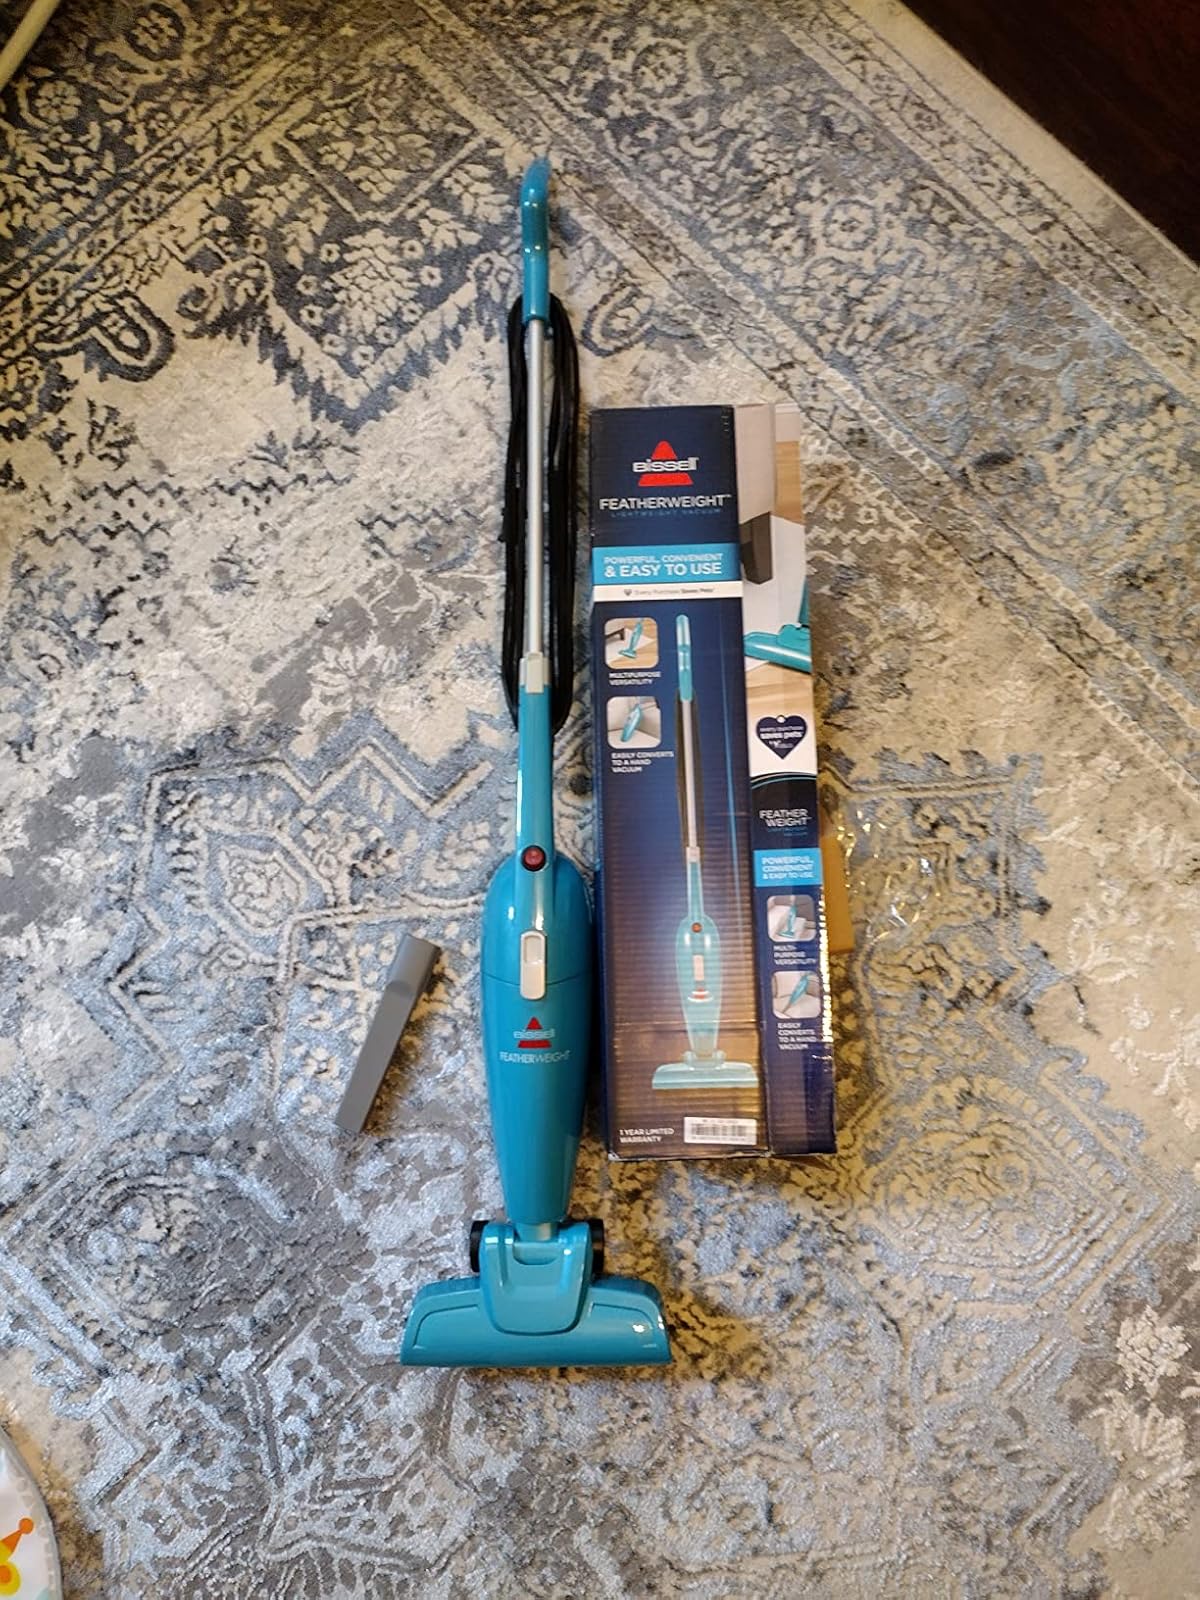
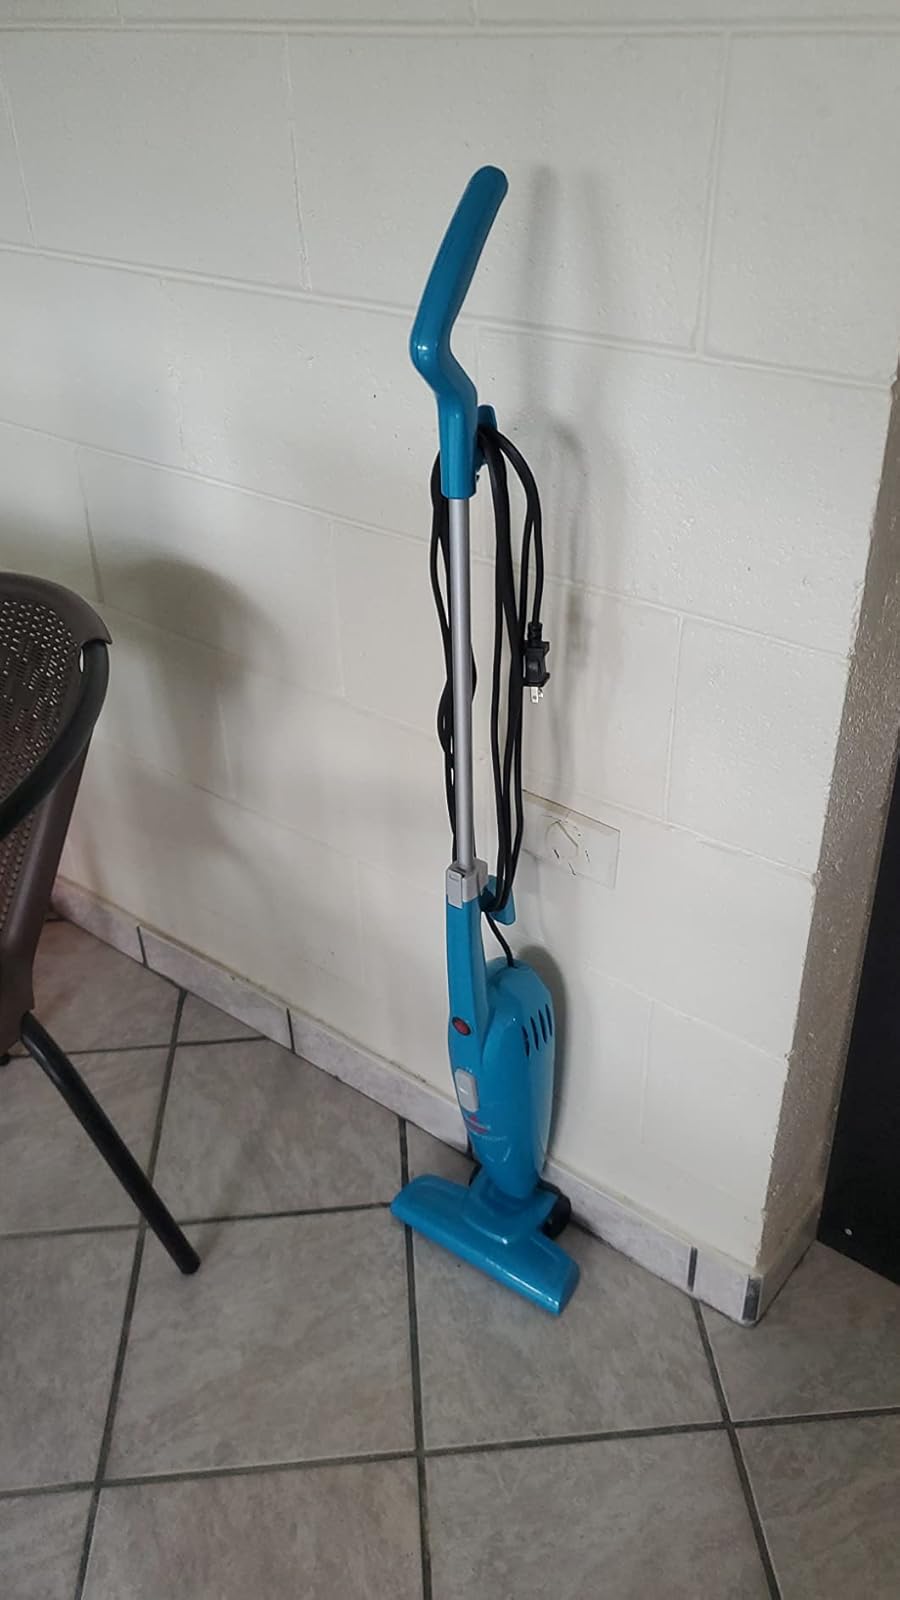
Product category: items_vacuum
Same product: yes